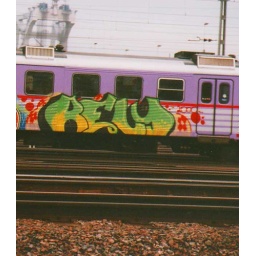
traffic in the morning. spotted running in the mist.